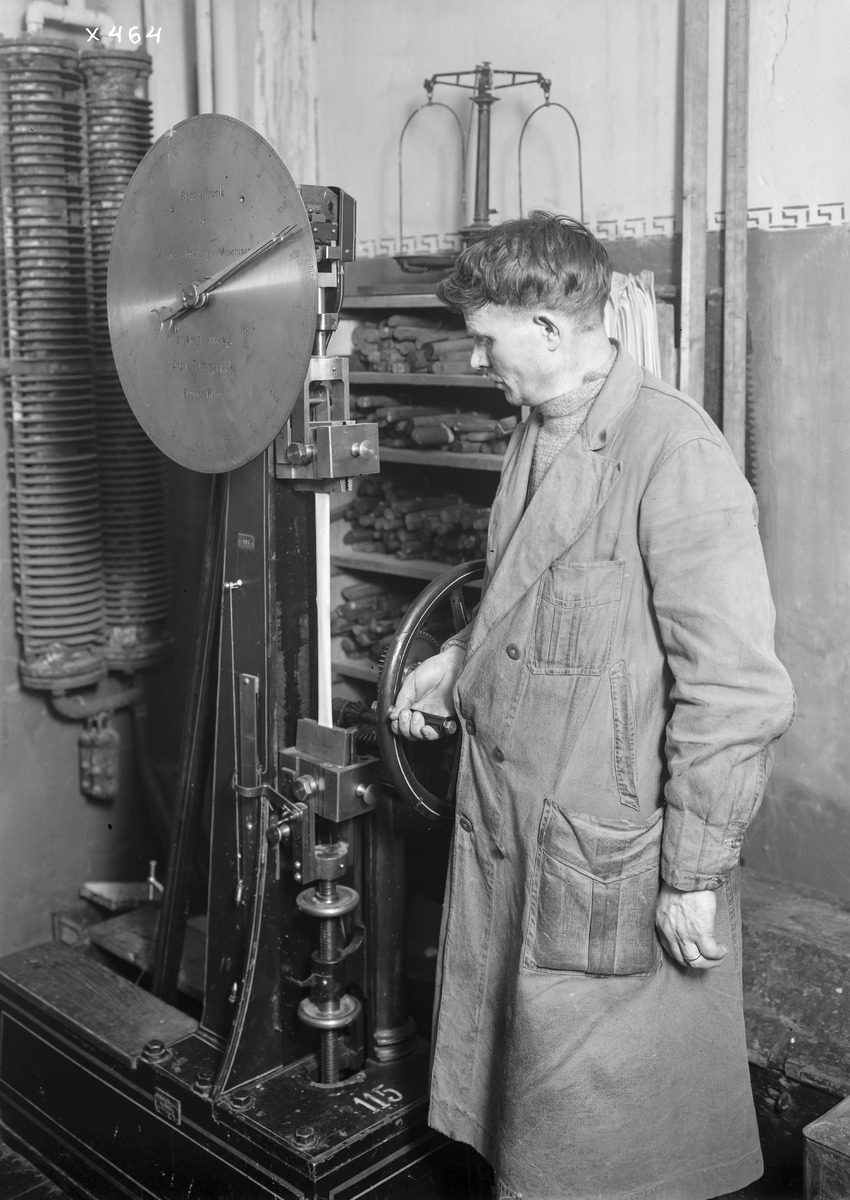
Veljekset Åström Oy:n työntekijä työssään yrityksen tehtaalla
An employee working at the factory of Veljekset Åström Oy
sisällön kuvaus: Veljekset Åström Oy:n työntekijä työssään yrityksen tehtaalla 24.2.1935. content description: An employee working at the factory of Veljekset Åström Oy on February 24, 1935.
Vuosi: 1935
Paikka: Suomi, Oulu, Suomi, Pohjois-Pohjanmaa, Oulu
Aiheet: Veljekset Åström Oy; koneet; nahkateollisuus; tehtaat; tuotantolaitokset; leather industry; factories; production plants; machines